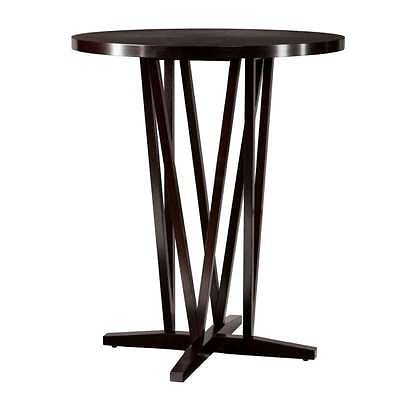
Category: table